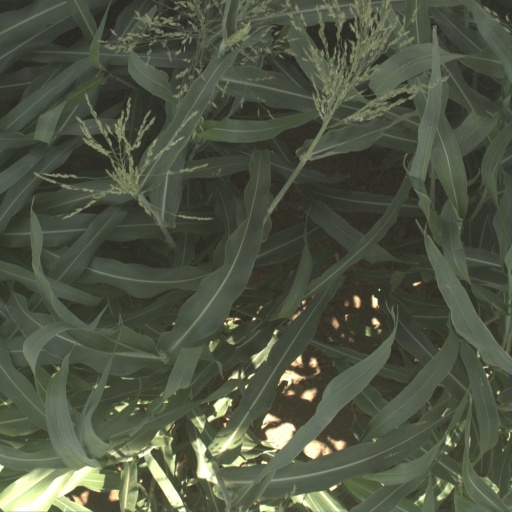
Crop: sorghum